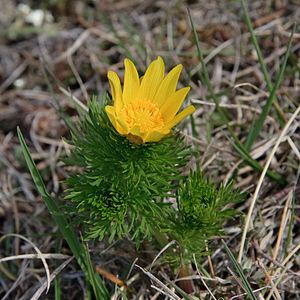
Adonis de printemps (Adonis vernalis), dans les environs de Sauveterre sur le causse de Sauveterre, Lozère, France.
L'Adonis de printemps est une espèce de plantes herbacées vivaces de la famille des Ranunculaceae.
En raison de sa grande superficie, de sa position de carrefour entre différentes zones climatiques, et de sa variété géologique, le Massif central abrite une flore diversifiée. Les plantes que l'on peut croiser dans la partie occidentale, très humide, ne sont pas les mêmes que celles que l'on trouve dans la partie orientale, plus sèche, et la différence est encore plus grande avec les espèces que l'on peut trouver dans la partie sud, soumises à des influences méditerranéennes marquées. Cette composante spatiale n'est pas la seule à intervenir car l'exposition, l'altitude ou la nature du substrat sont aussi des facteurs déterminants. En effet, on peut souligner à ce propos l'opposition classique entre les versants exposés au sud et ceux exposés au nord ou encore les différences qui existent dans la végétation entre, d'une part, les sols acides et d'autre part, les sols basiques. Bien que l'altitude du Massif central soit faible par rapport à d'autres massifs montagneux comme les Alpes ou les Pyrénées, on observe un étagement de la végétation très net qui peut aller de la végétation méditerranéenne à la pelouse subalpine.